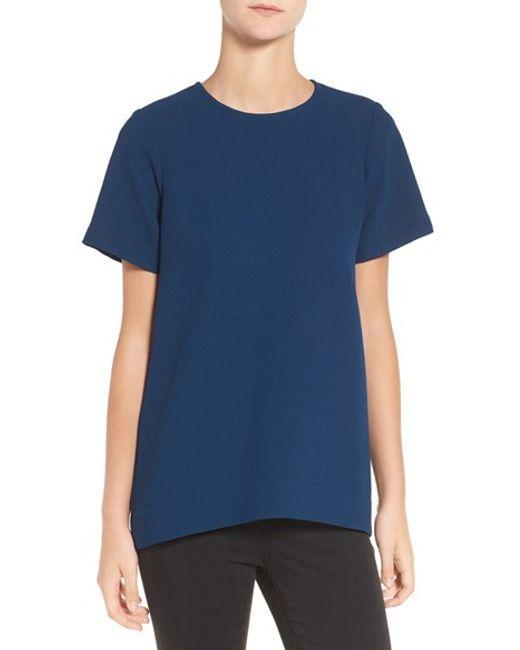
Schlichtes blaues T-Shirt mit Rundhalsausschnitt und kurzen Ärmeln.